The Anniversary (1968 film)

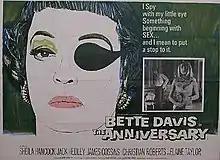
Theatrical release poster

The Anniversary is a 1968 British black comedy film directed by Roy Ward Baker for Hammer Films and Seven Arts and starring Bette Davis. The screenplay, by Jimmy Sangster, was adapted from Bill MacIlwraith's 1966 play.